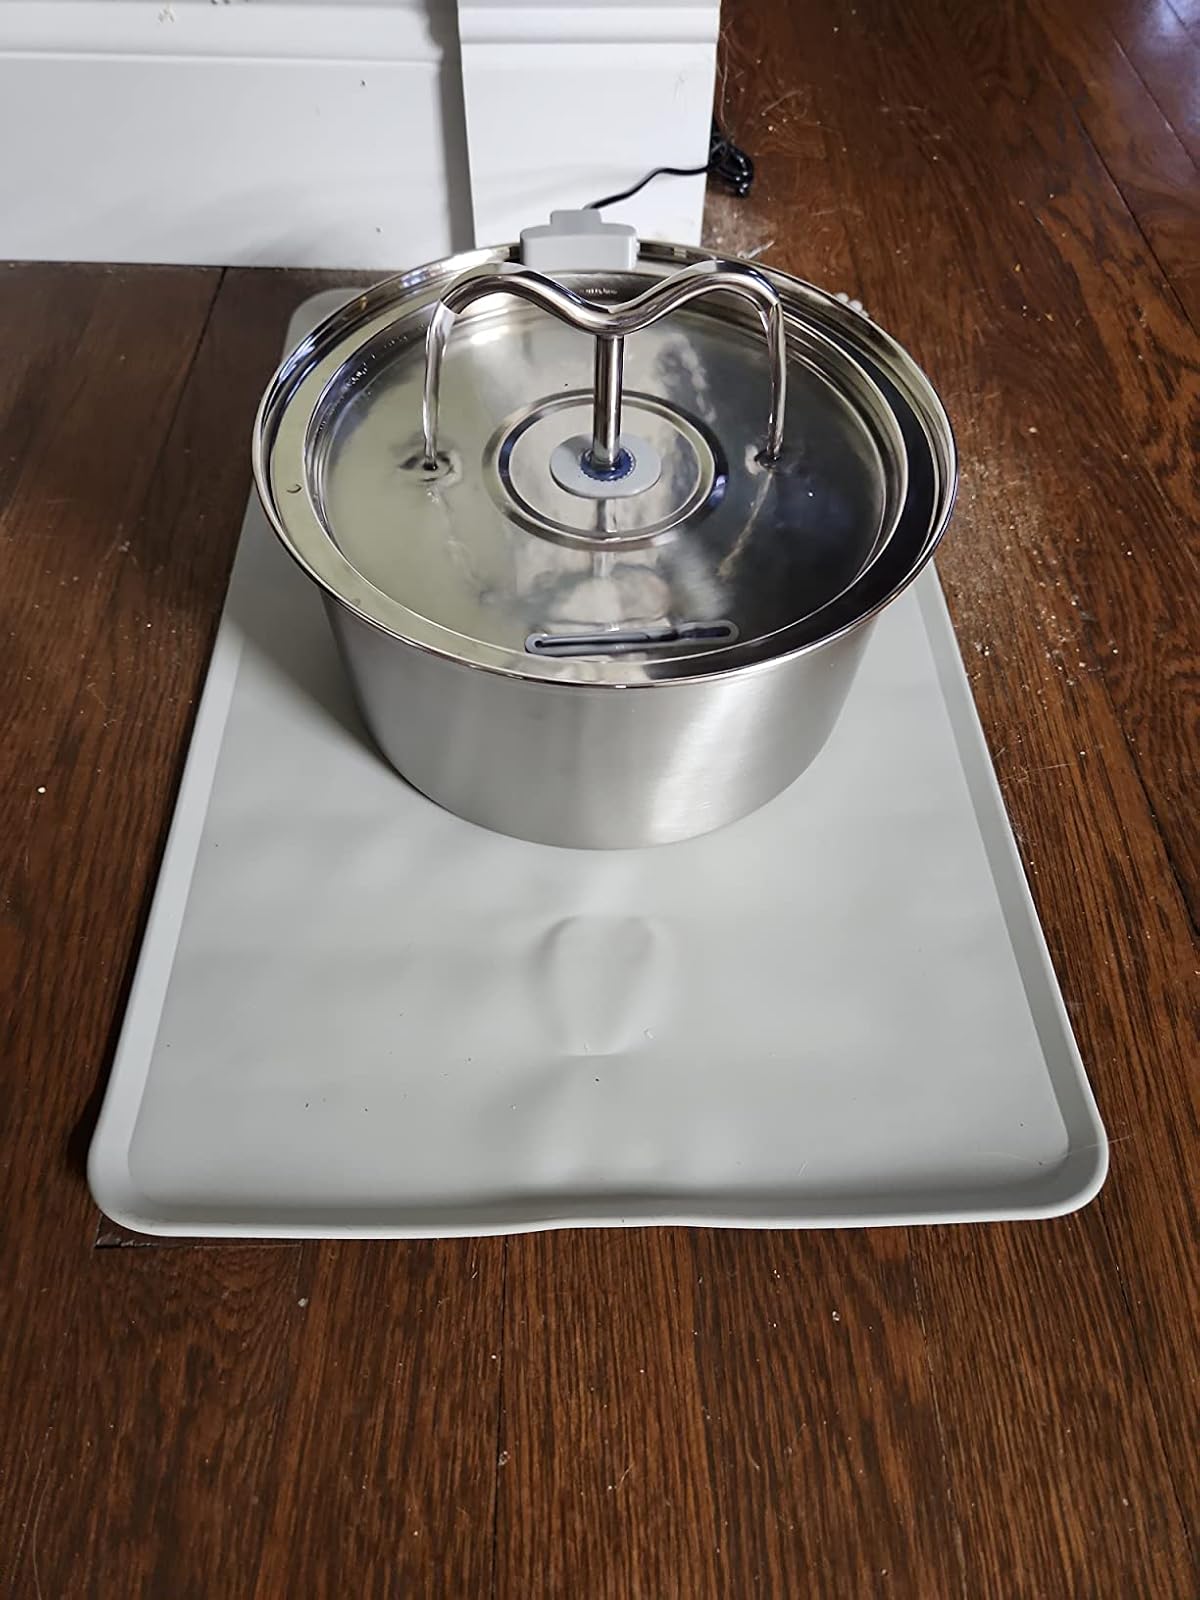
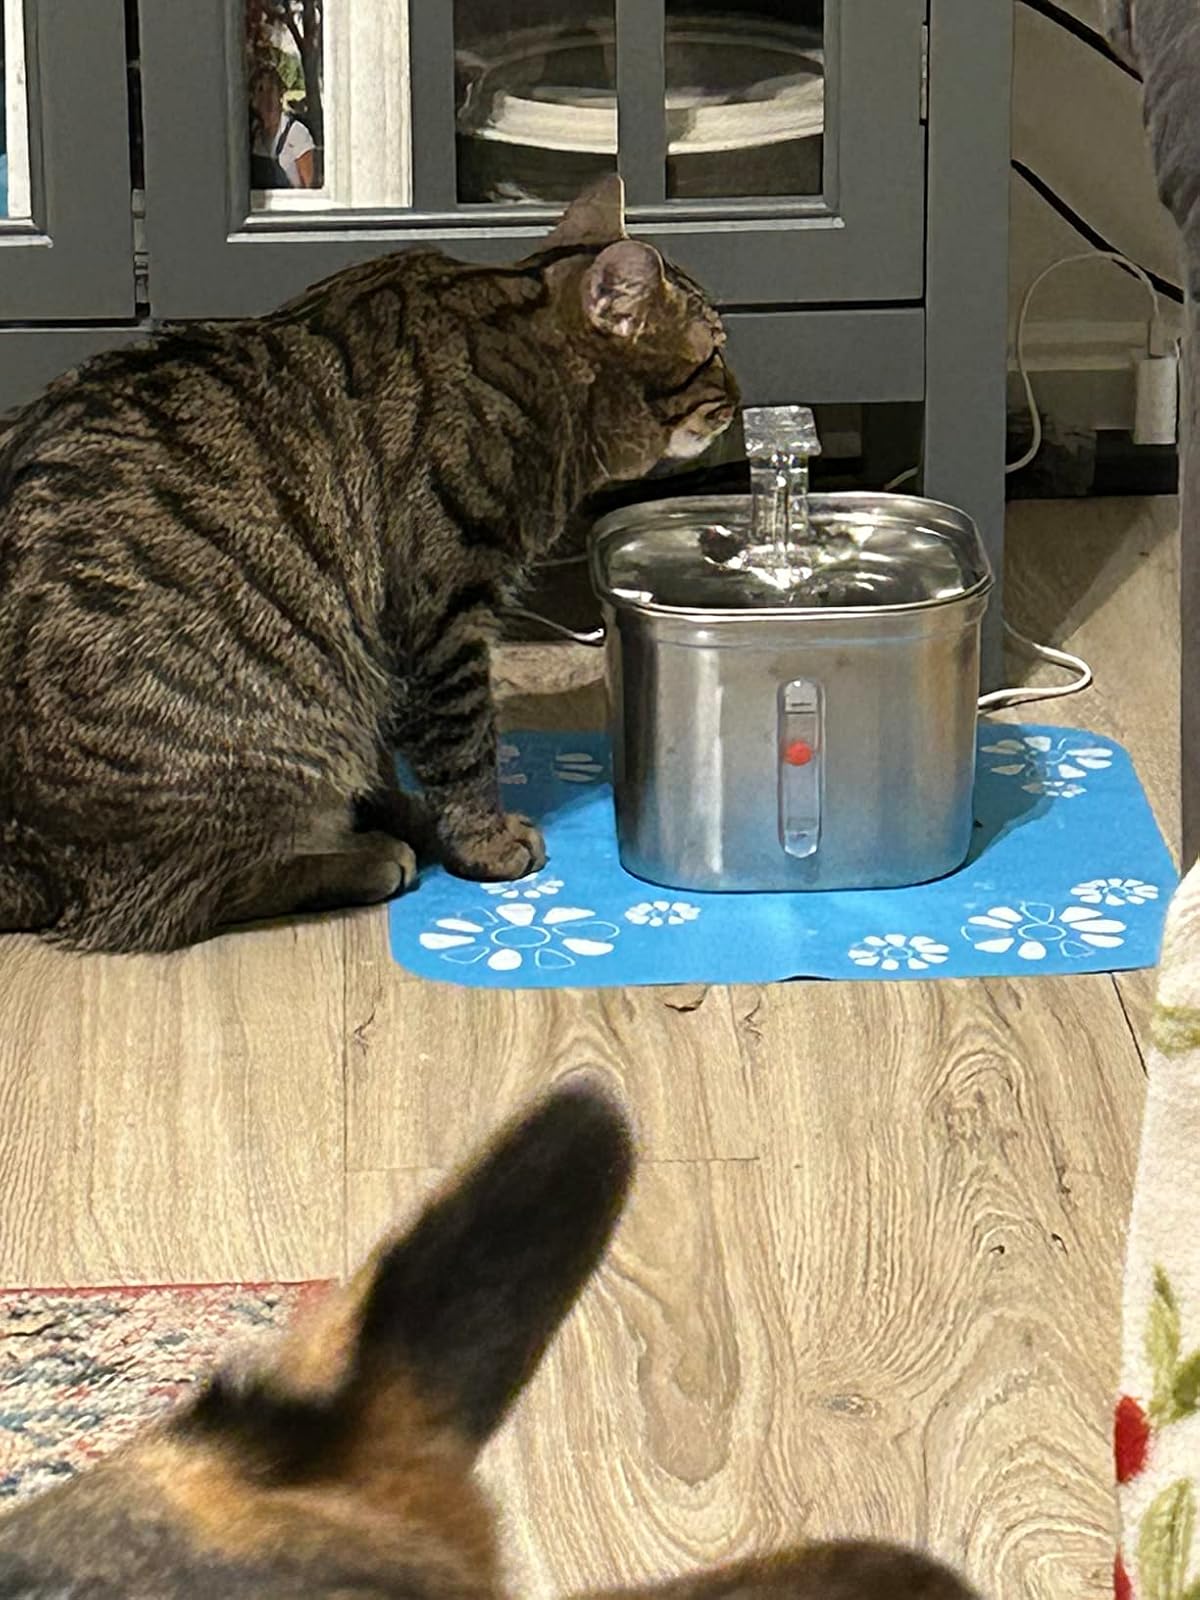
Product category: items_bowl
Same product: no